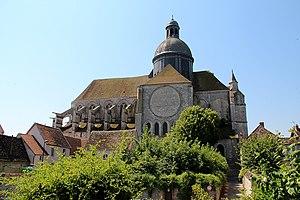
Provins (Île-de-France), la collégiale Saint-Quiriace (XIIe siècle) dans la ville haute – Chevet et transept nord.
Provins est une commune française située à soixante-dix-sept kilomètres au sud-est de Paris, sous-préfecture du département de Seine-et-Marne dans la région Île-de-France. Elle est le chef-lieu de l'arrondissement et du canton. Ses habitants sont appelés les Provinois.